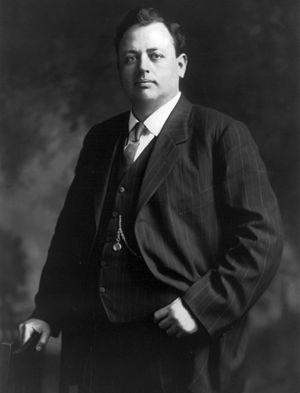
Depuis son adhésion à l'Union, le 10 décembre 1817, l'État du Mississippi élit deux sénateurs, membres du Sénat fédéral.